Farfield

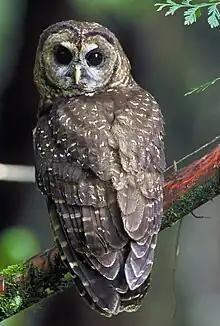
The symbol of Farfield is an owl

Between August and September, the Farfield Lawn is home to one of the finest colonies in Great Britain of the orchid Spiranthes spiralis, also known as Autumn Ladies'-tresses.